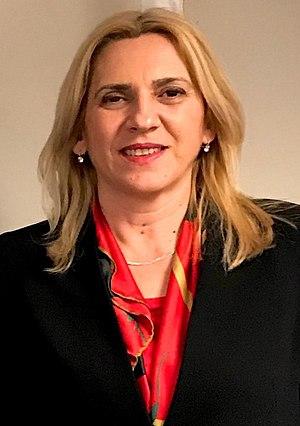
Željka Cvijanović, née le 2 août 1967, est une femme politique bosnienne.